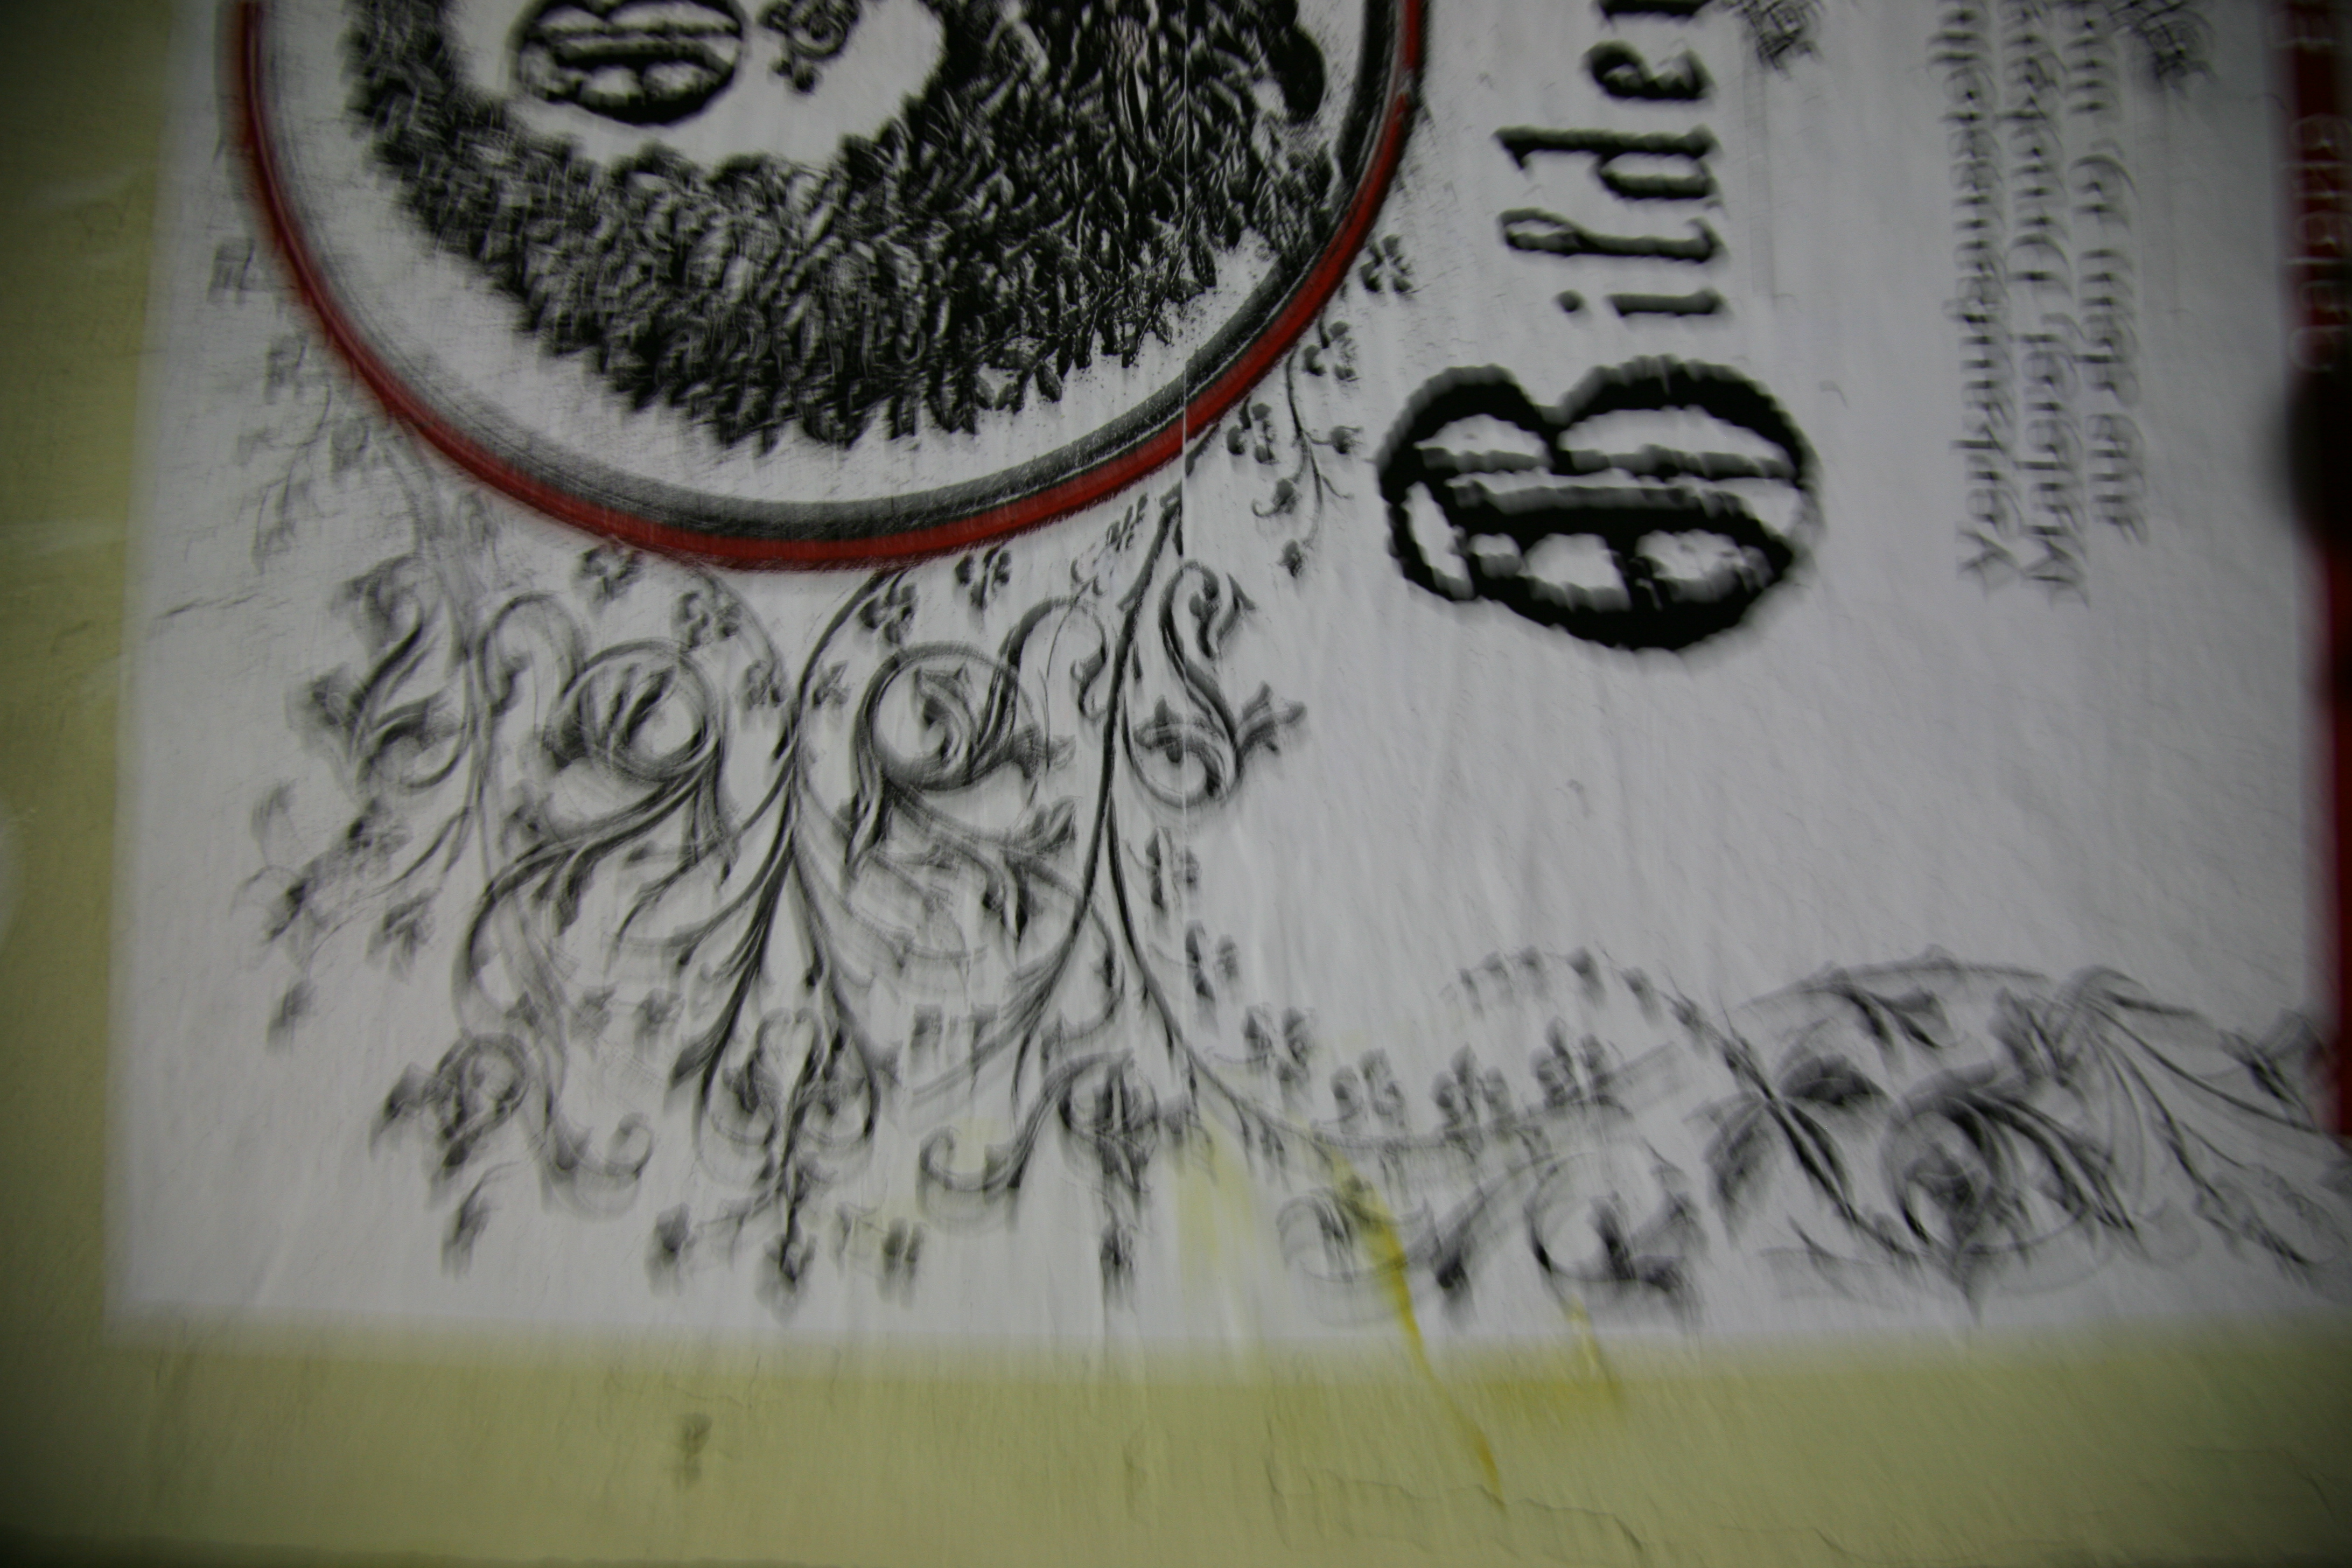
art, sketch, drawing, germany, allemagne, graphic, calligraphy, graphisme, shape, thuringia, weimar, thuringe, grafik, th ringen